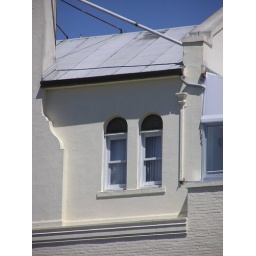
Building across from the Hilton in San Francisco - nice contrast between the white brick and brilliant blue sky.